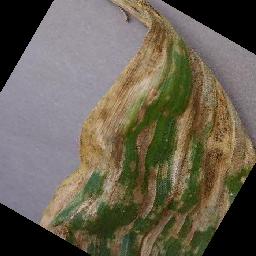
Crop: corn
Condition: (maize)_cercospora_spot_gray_spot